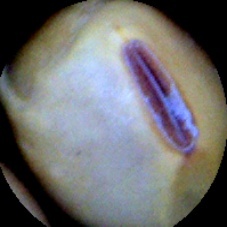
Label: Intact